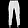
Label: Trouser